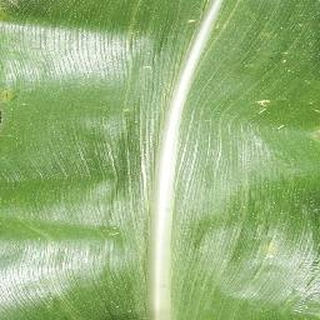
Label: healthy_corn